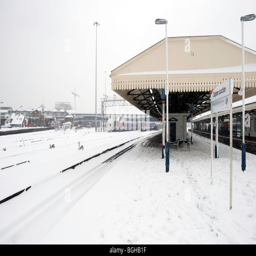
structure in the snow 's busiest railway station completely deserted